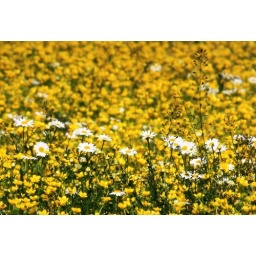
I want to walk in a field of flowers with you